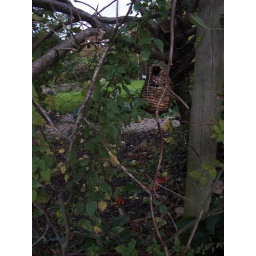
Day 01: From Chipping Campden to WinchcombeStanton, on the Stanway RoadA little bird house hidden in the roadside growth.